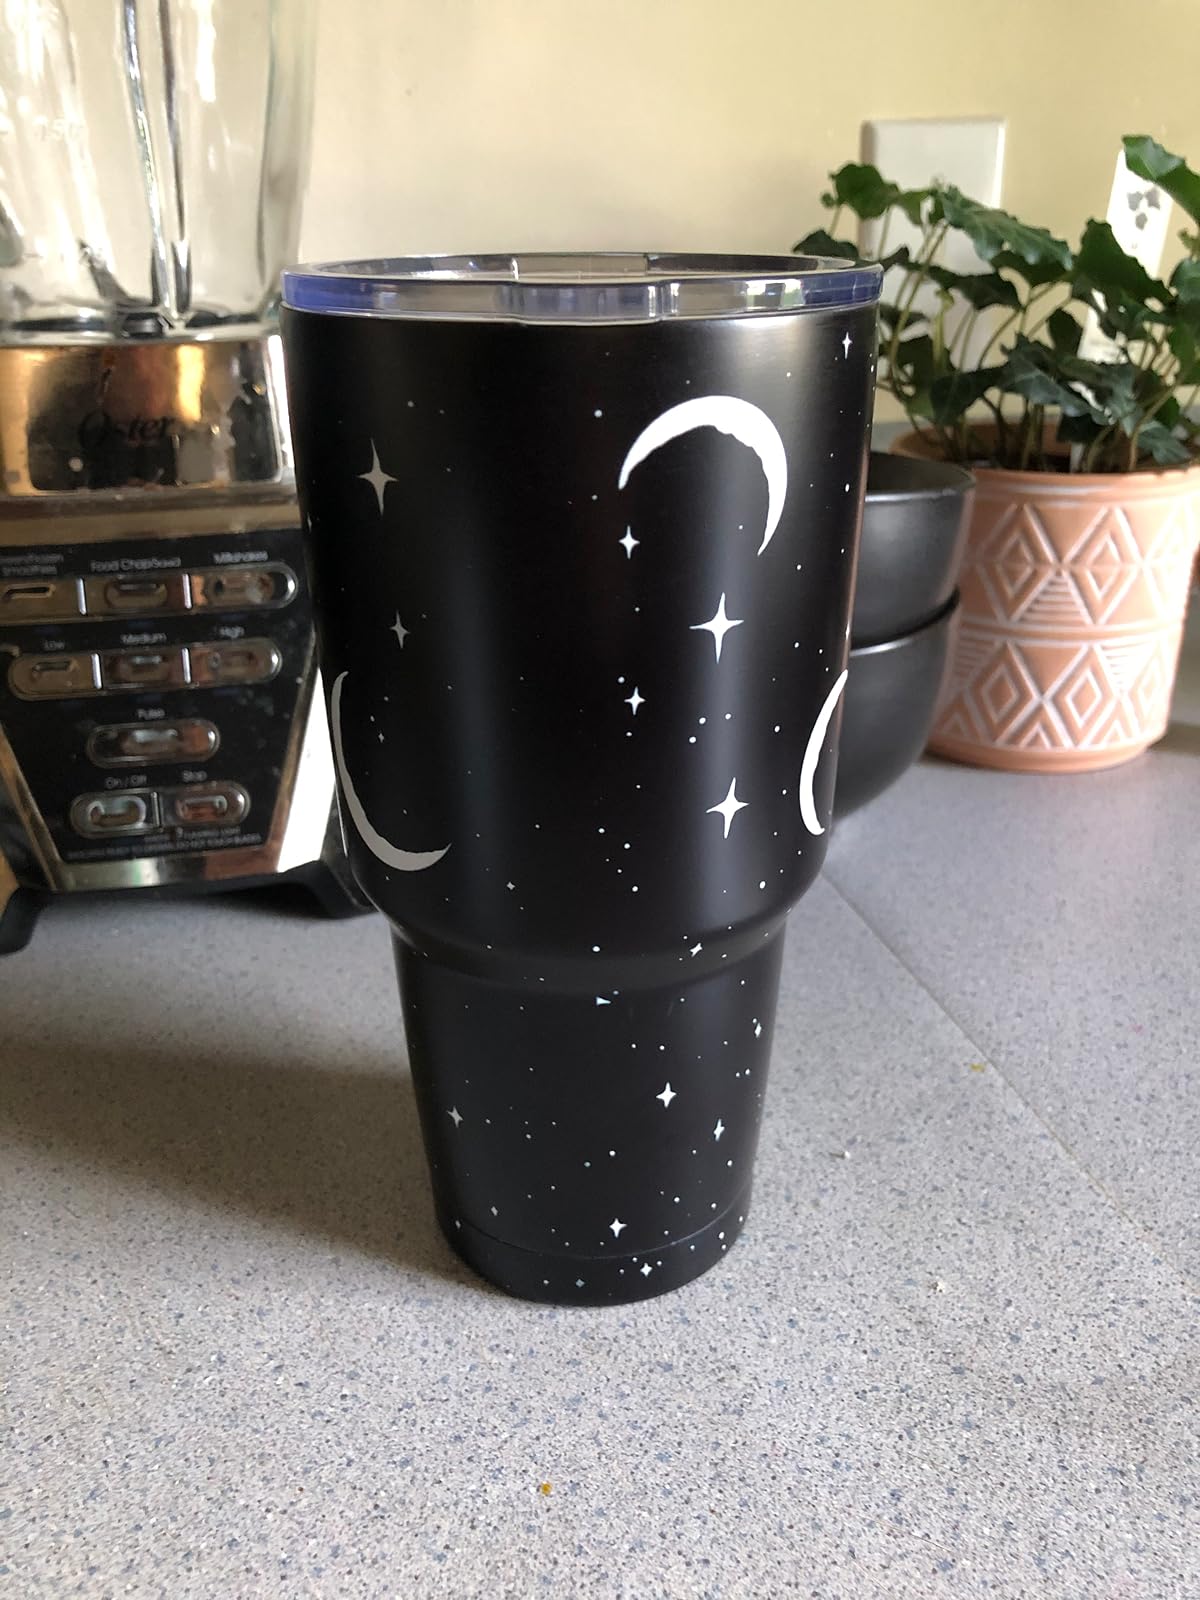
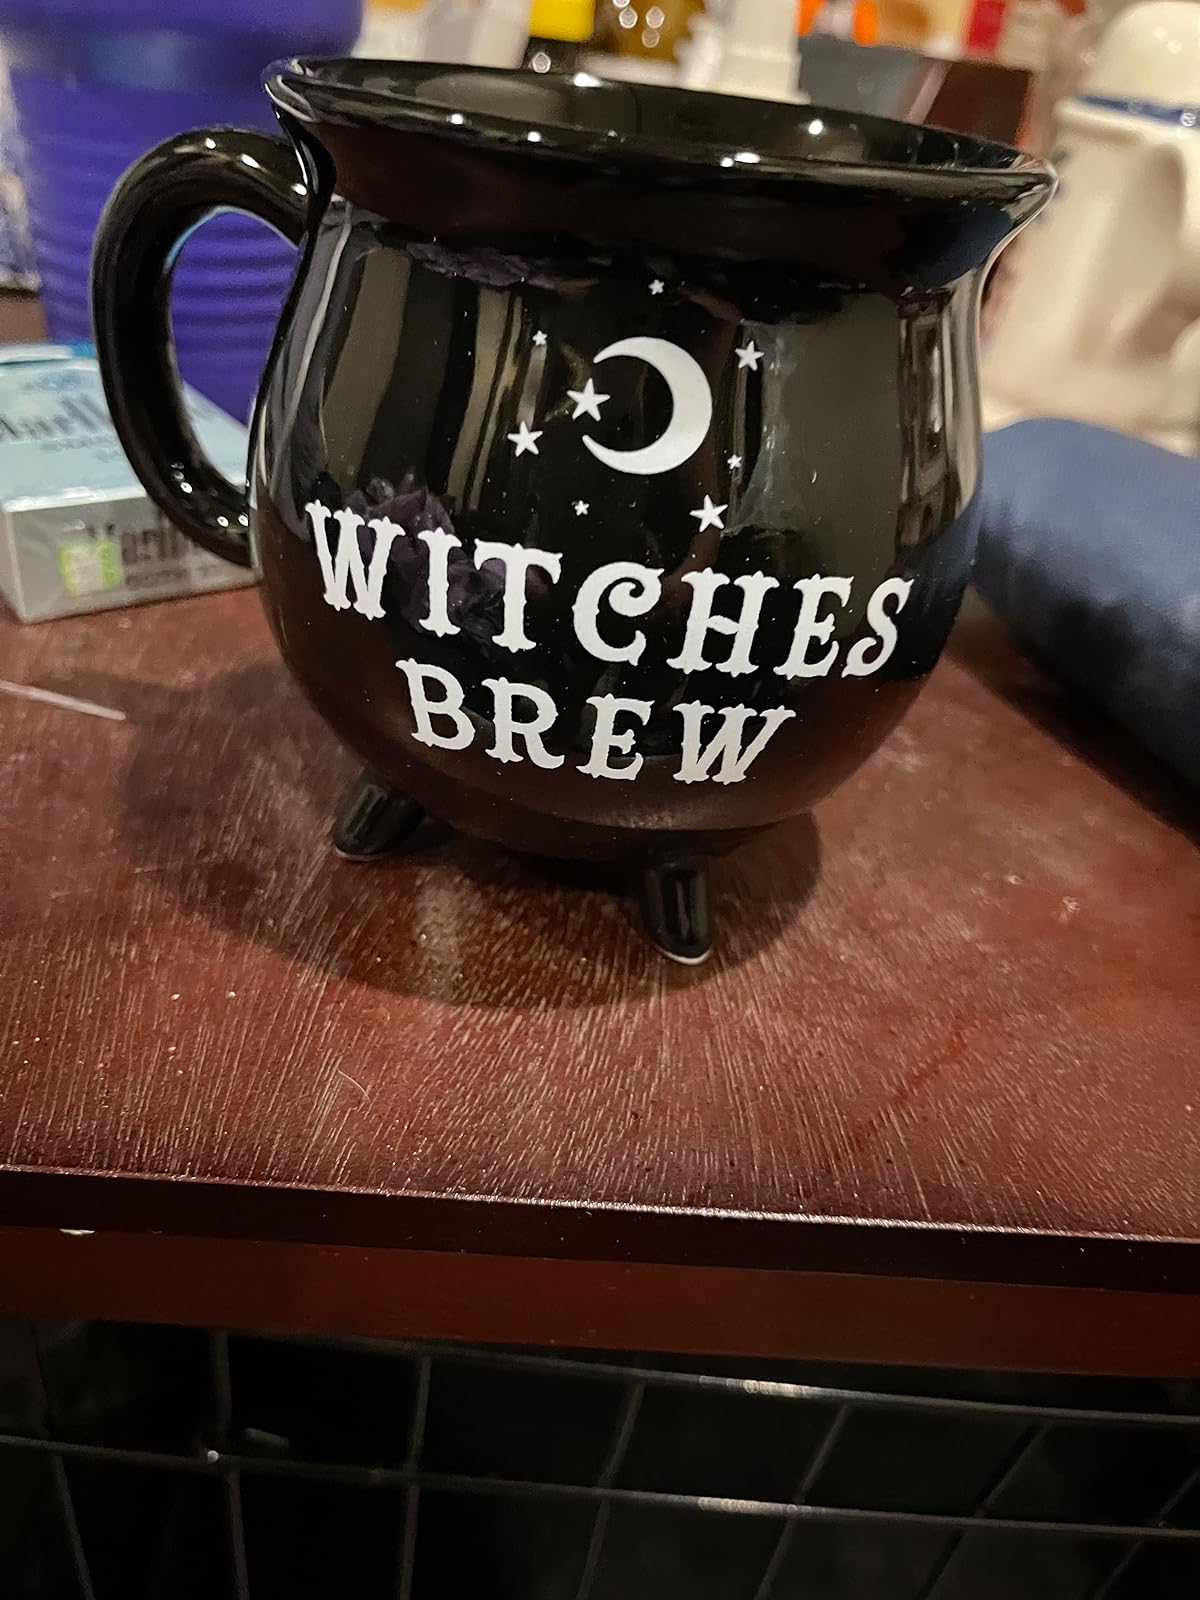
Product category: items_mug
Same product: no